Patricia Balbuena

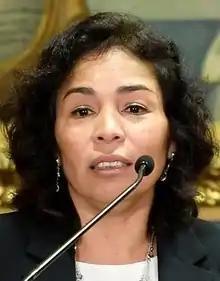

Patricia Jacquelyn Balbuena Palacios is a Peruvian lawyer and public servant. She was the Minister of Culture of Peru from April to November 2018 during the first eight months of Martín Vizcarra's government.